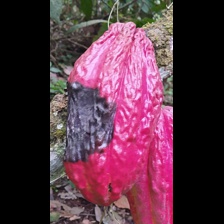
Label: phytophthora